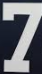
Number: 7